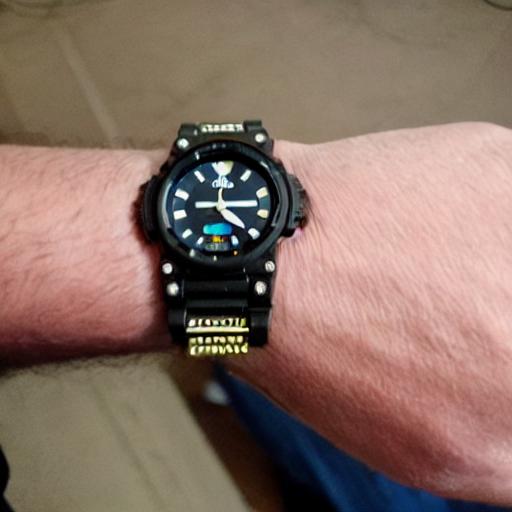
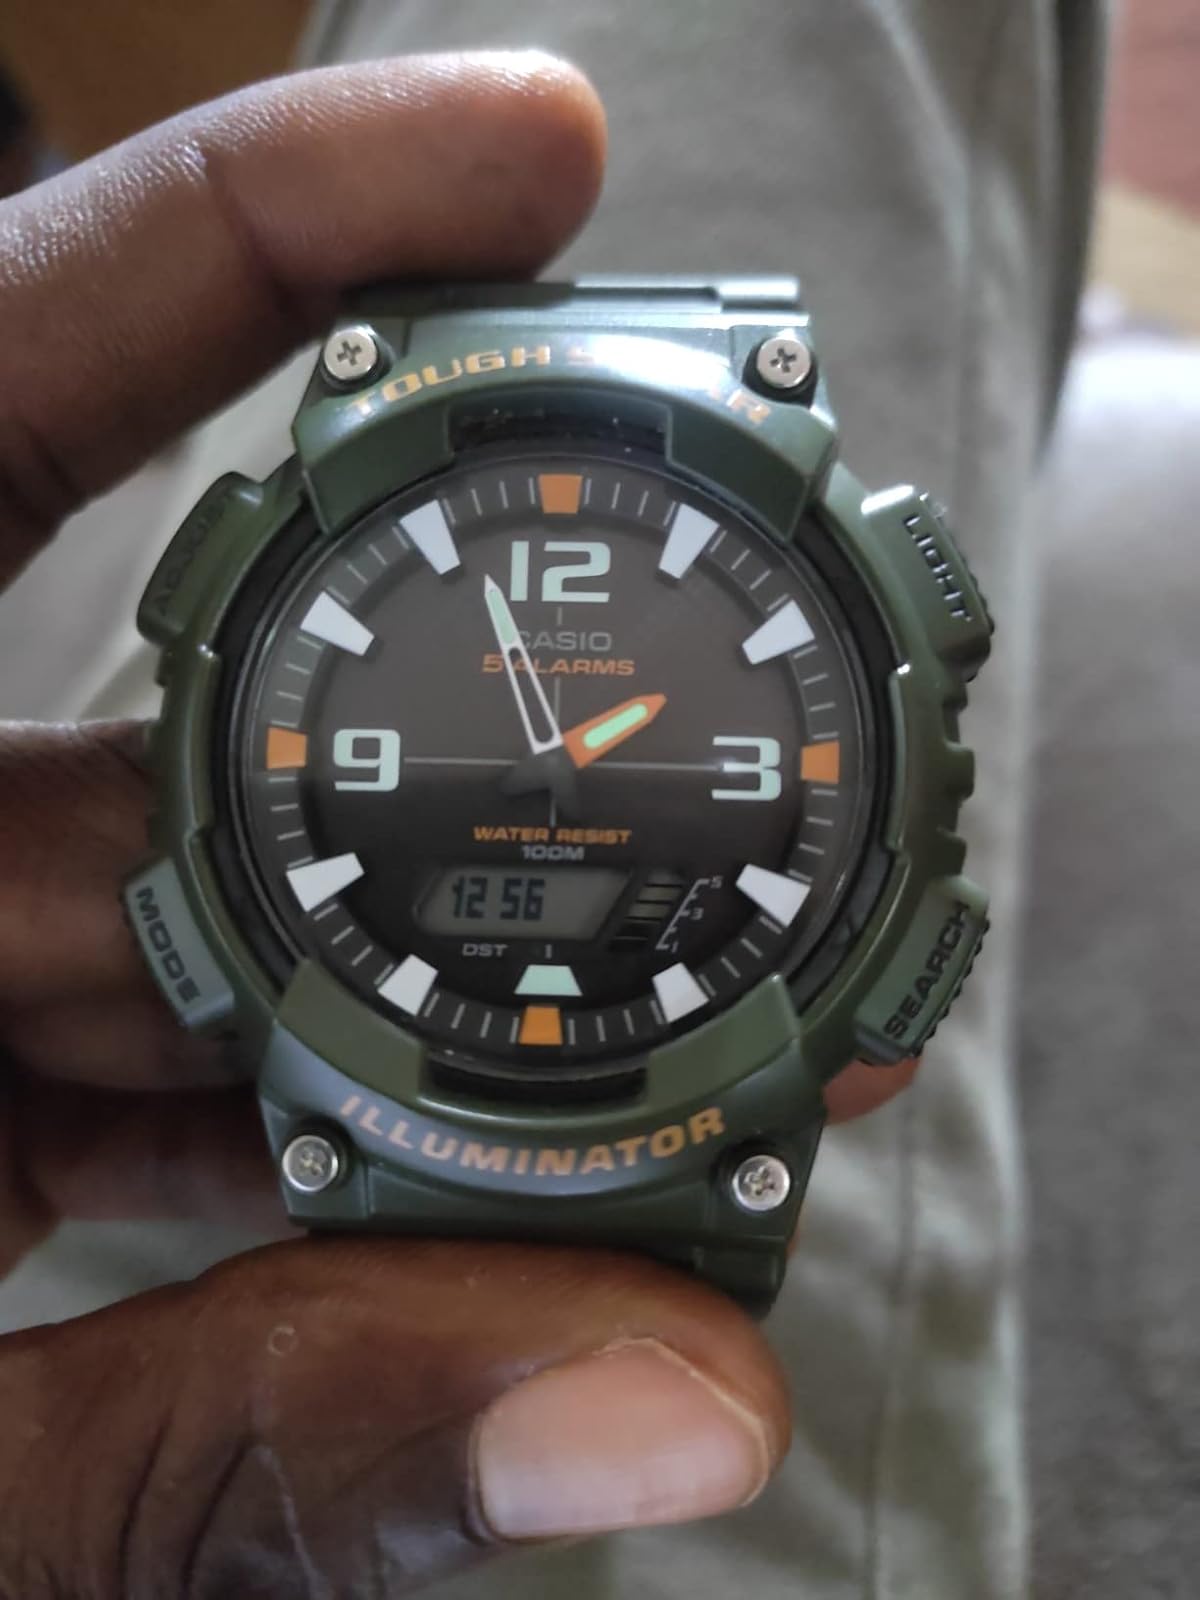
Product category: accessories_watch
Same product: no